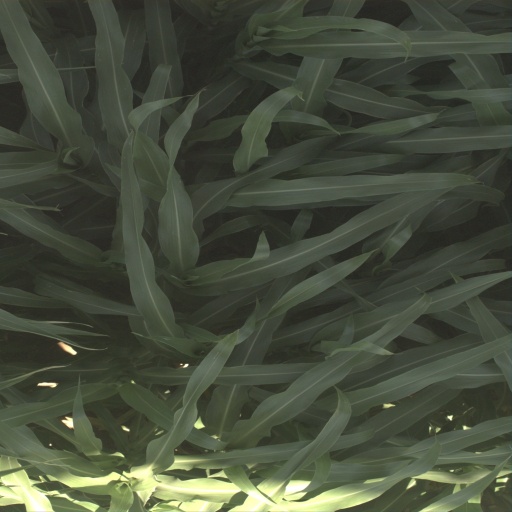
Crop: sorghum